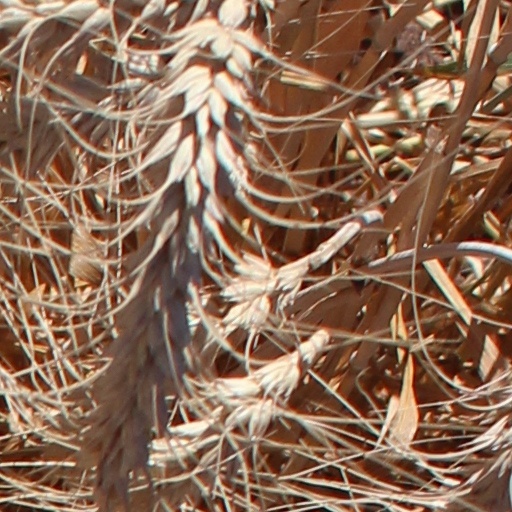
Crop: wheat